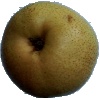
Label: Pear Forelle 1